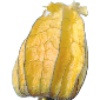
Label: Physalis with Husk 1